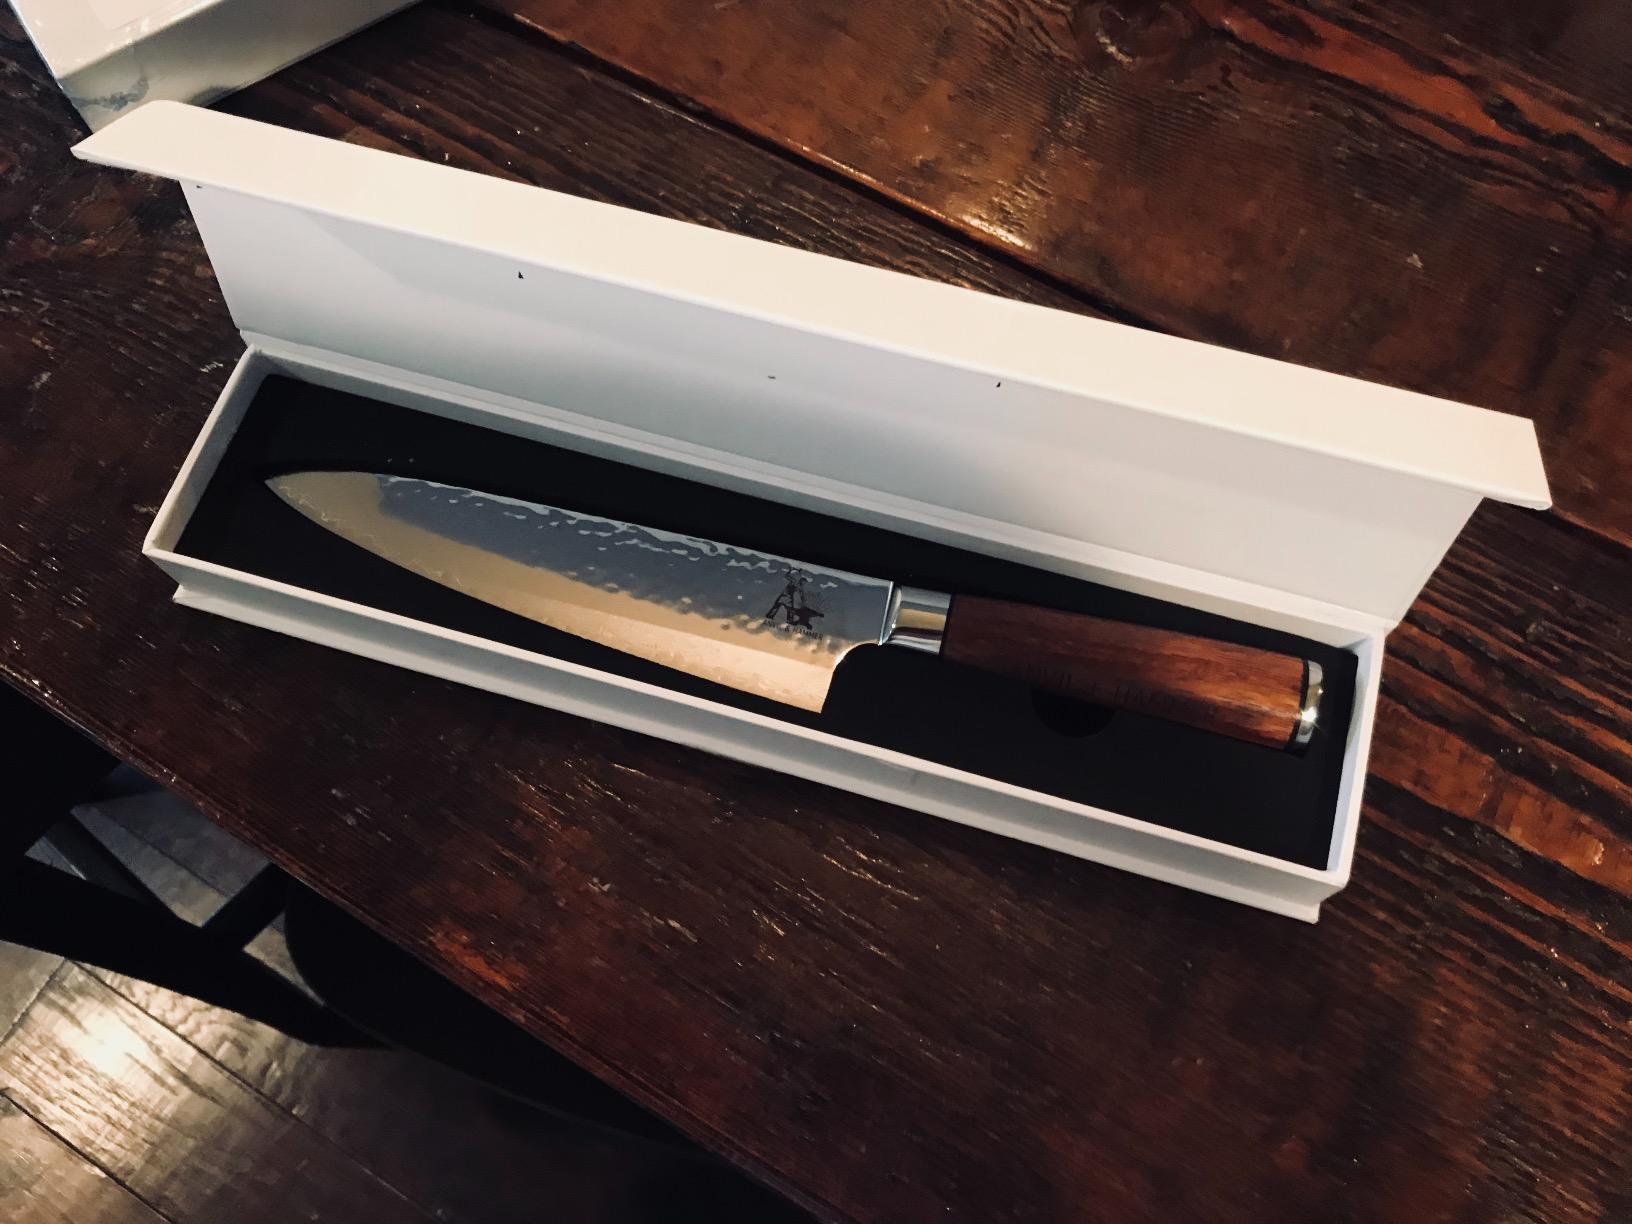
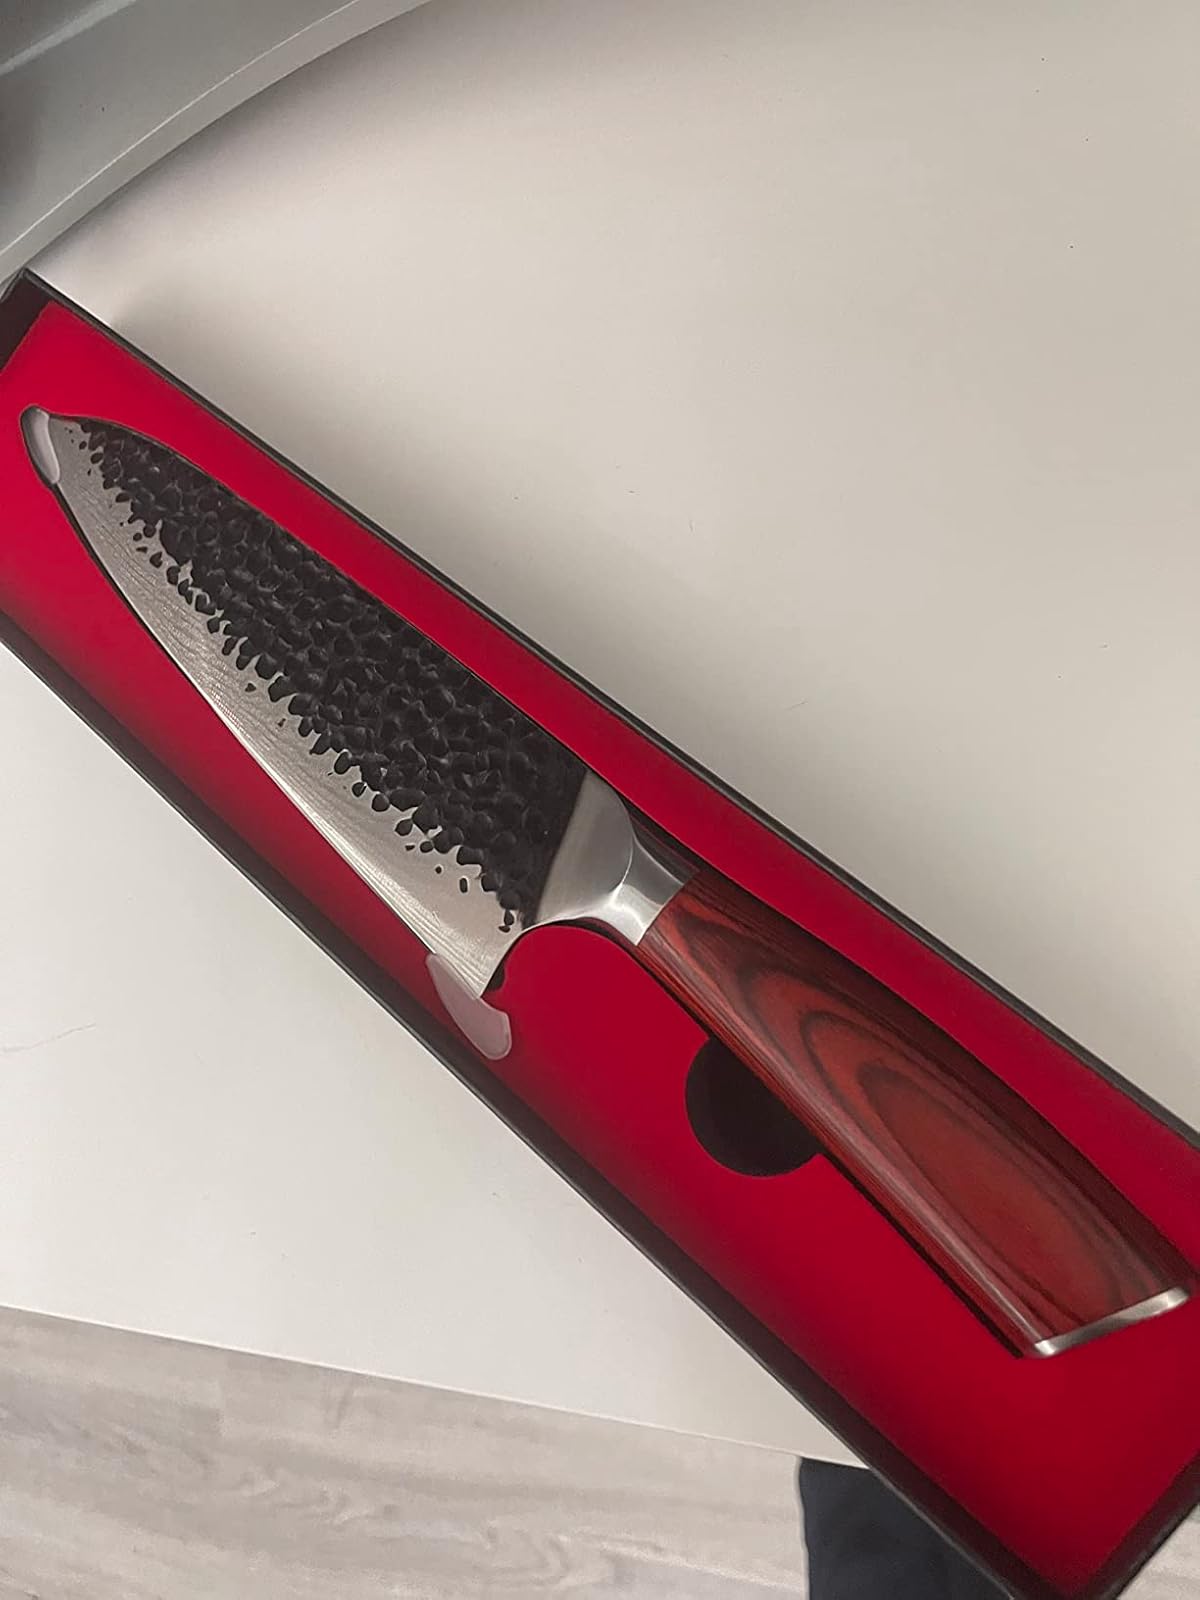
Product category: items_knife
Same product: no